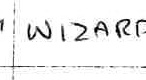
Label: Wizards